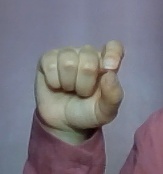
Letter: fa